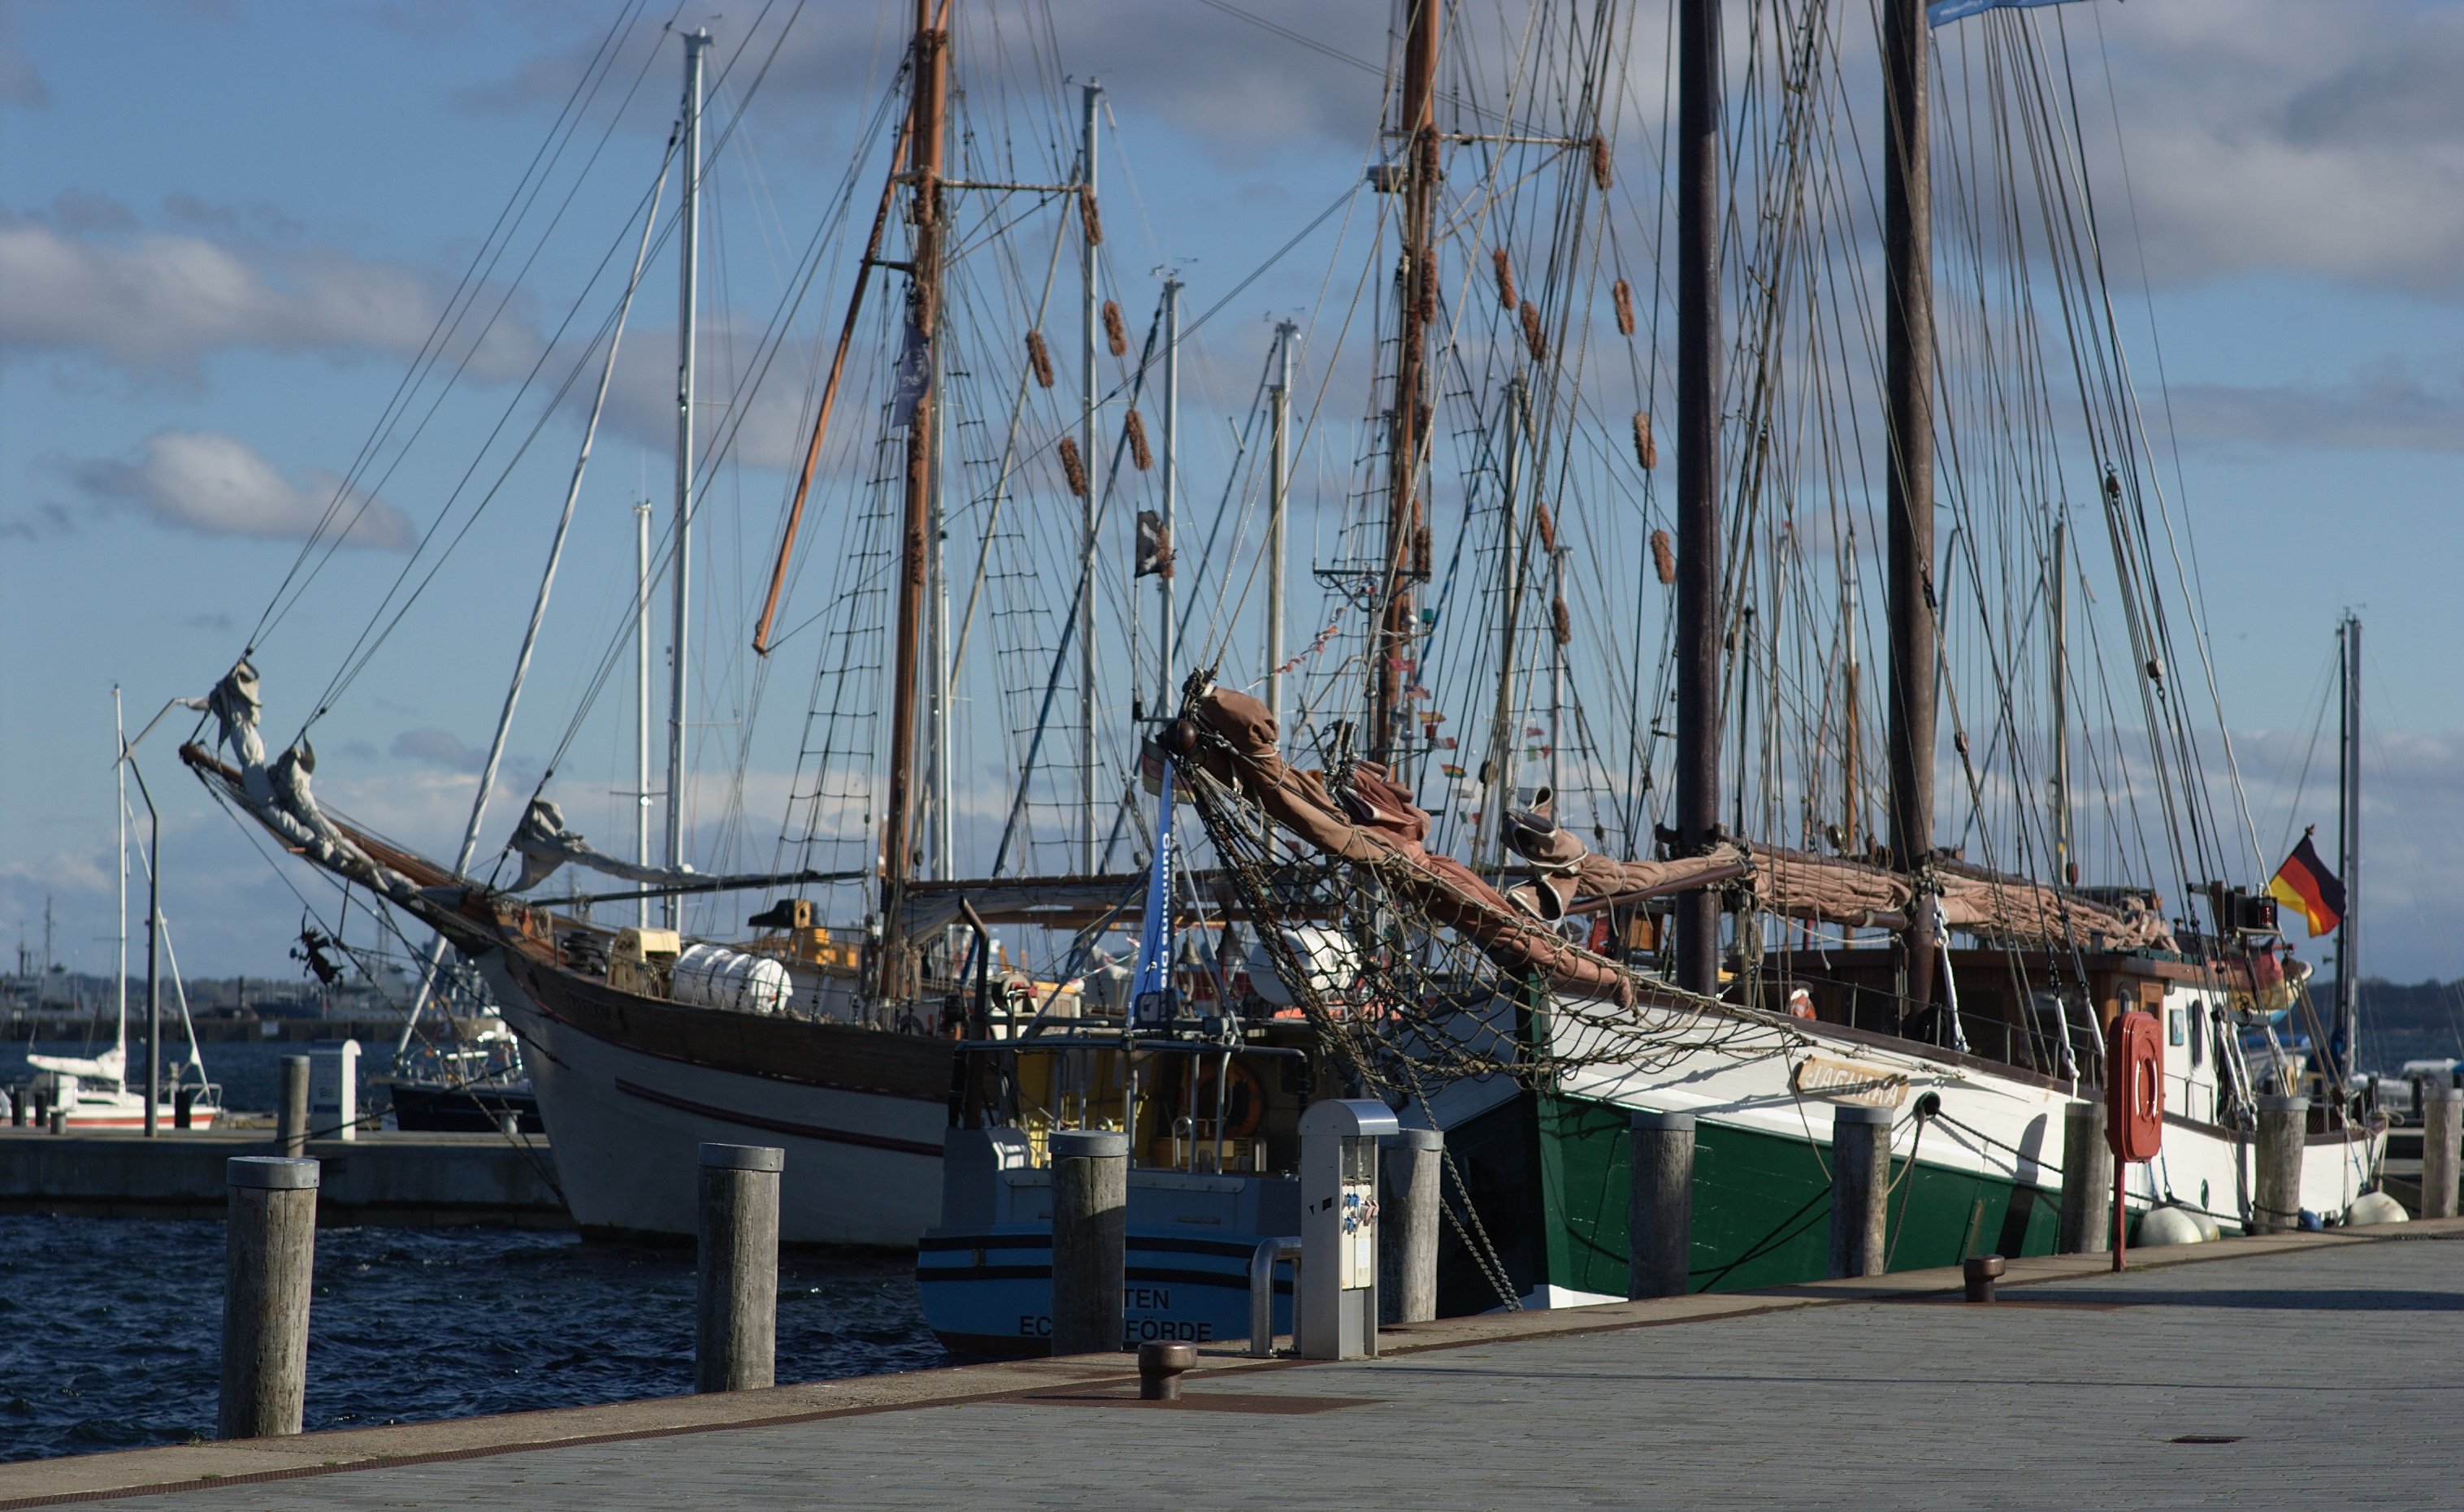
sea, dock, boat, ship, vehicle, mast, harbor, port, sailboat, sail, rawtherapee, germany, deutschland, walimex, samyang, pentax, 85mm, watercraft, schooner, 2010, windjammer, barque, lenstagged, steffenzahn, schleswigholstein, k100d, justpentax, iamflickr, 85mmf14, walimex85mm, walimexpro8514if, sailing ship, fishing vessel, eckernf rde, tall ship, galleon, caravel, brigantine